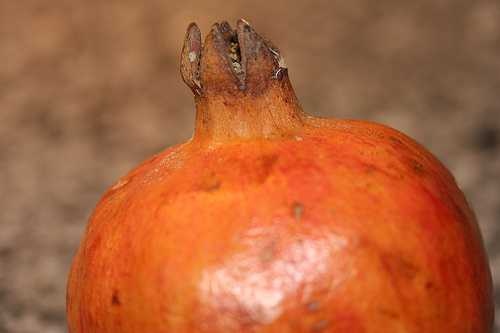
Label: Pomegranate